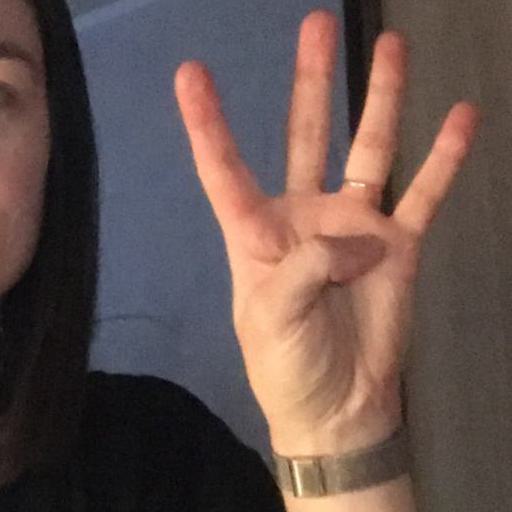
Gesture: four